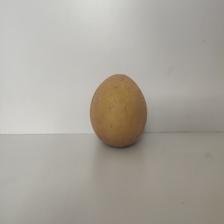
Size: Large